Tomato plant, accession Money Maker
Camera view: vertical (180 deg); turntable rotation: 330 degrees
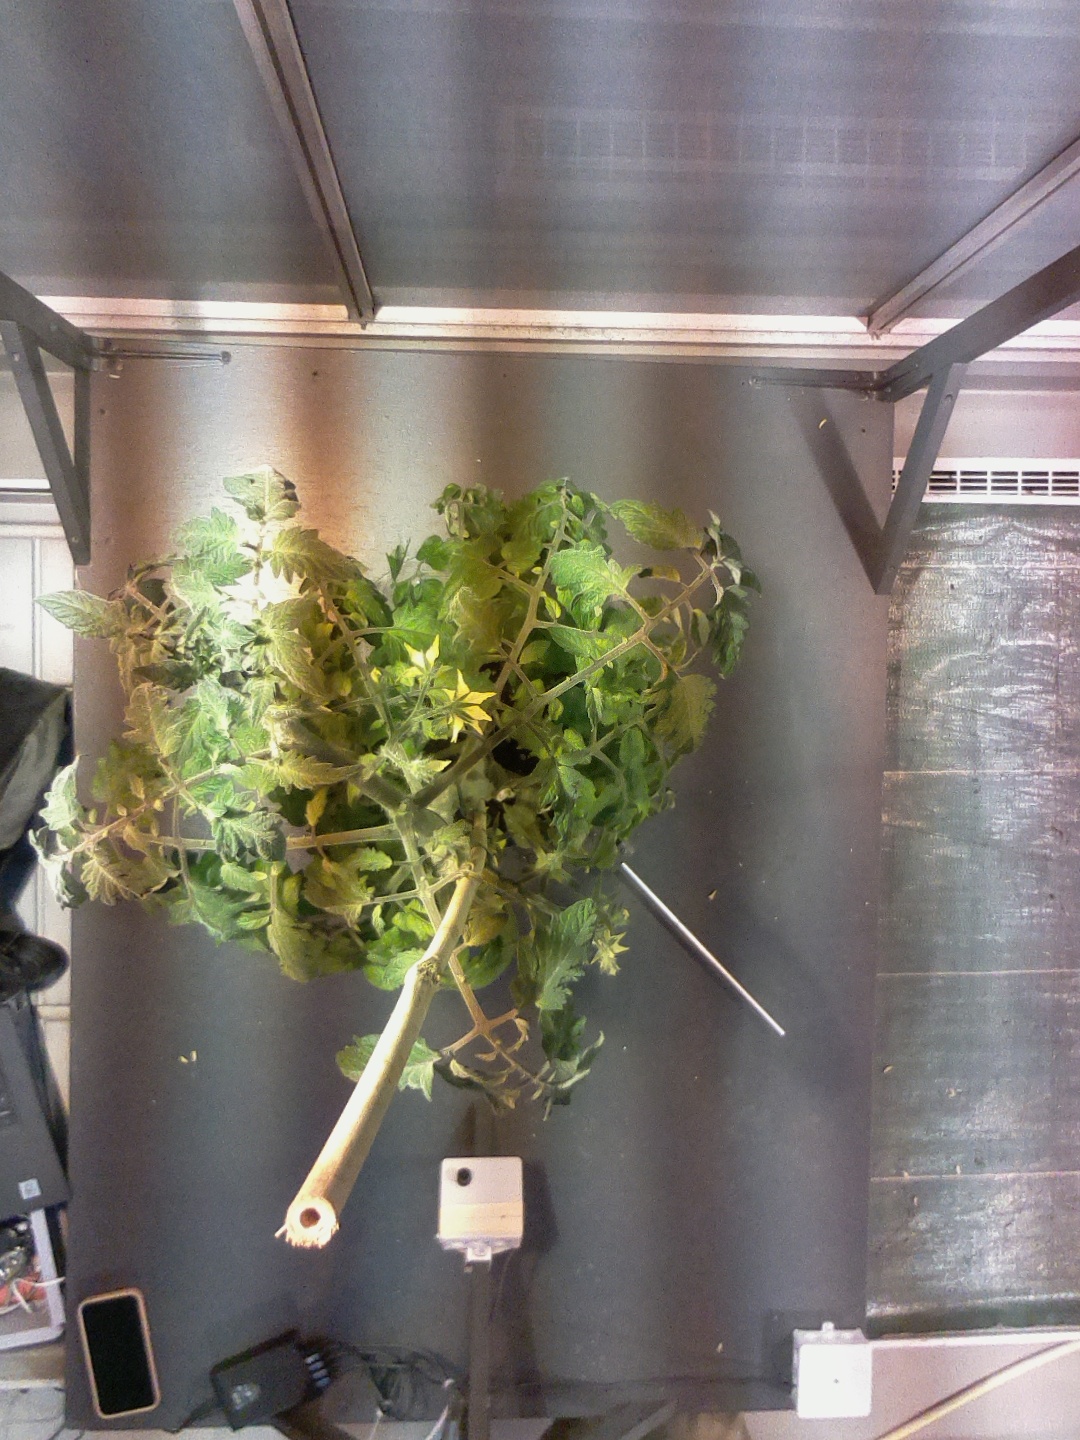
BBCH growth stage 71: 10%-20% of final fruit size